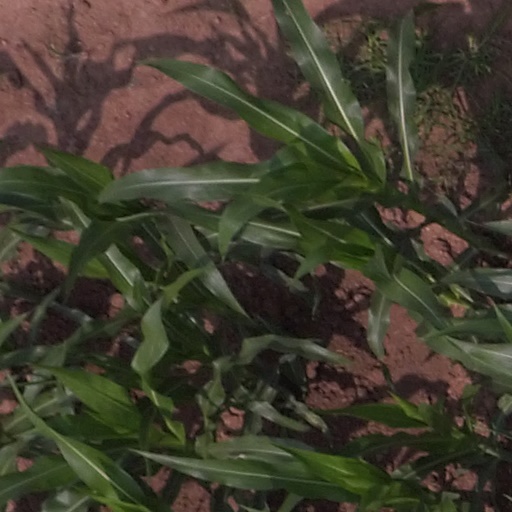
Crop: maize; corn